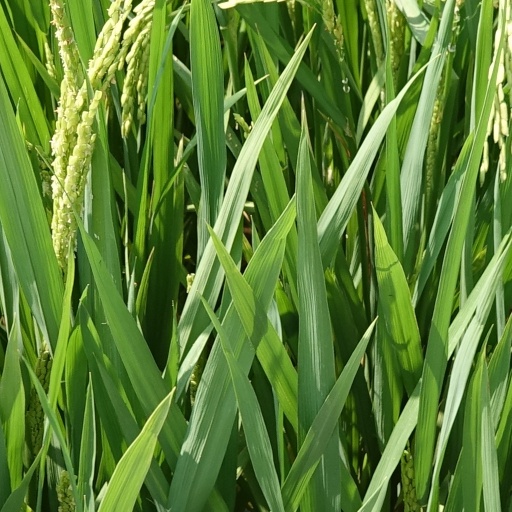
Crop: rice